Gustav Nottebohm

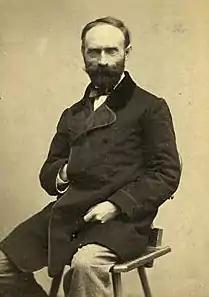

Martin Gustav Nottebohm (12 November 1817 – 29 October 1882) was a German musicologist, teacher and composer who spent most of his career in Vienna. He is particularly celebrated for his studies of Beethoven.